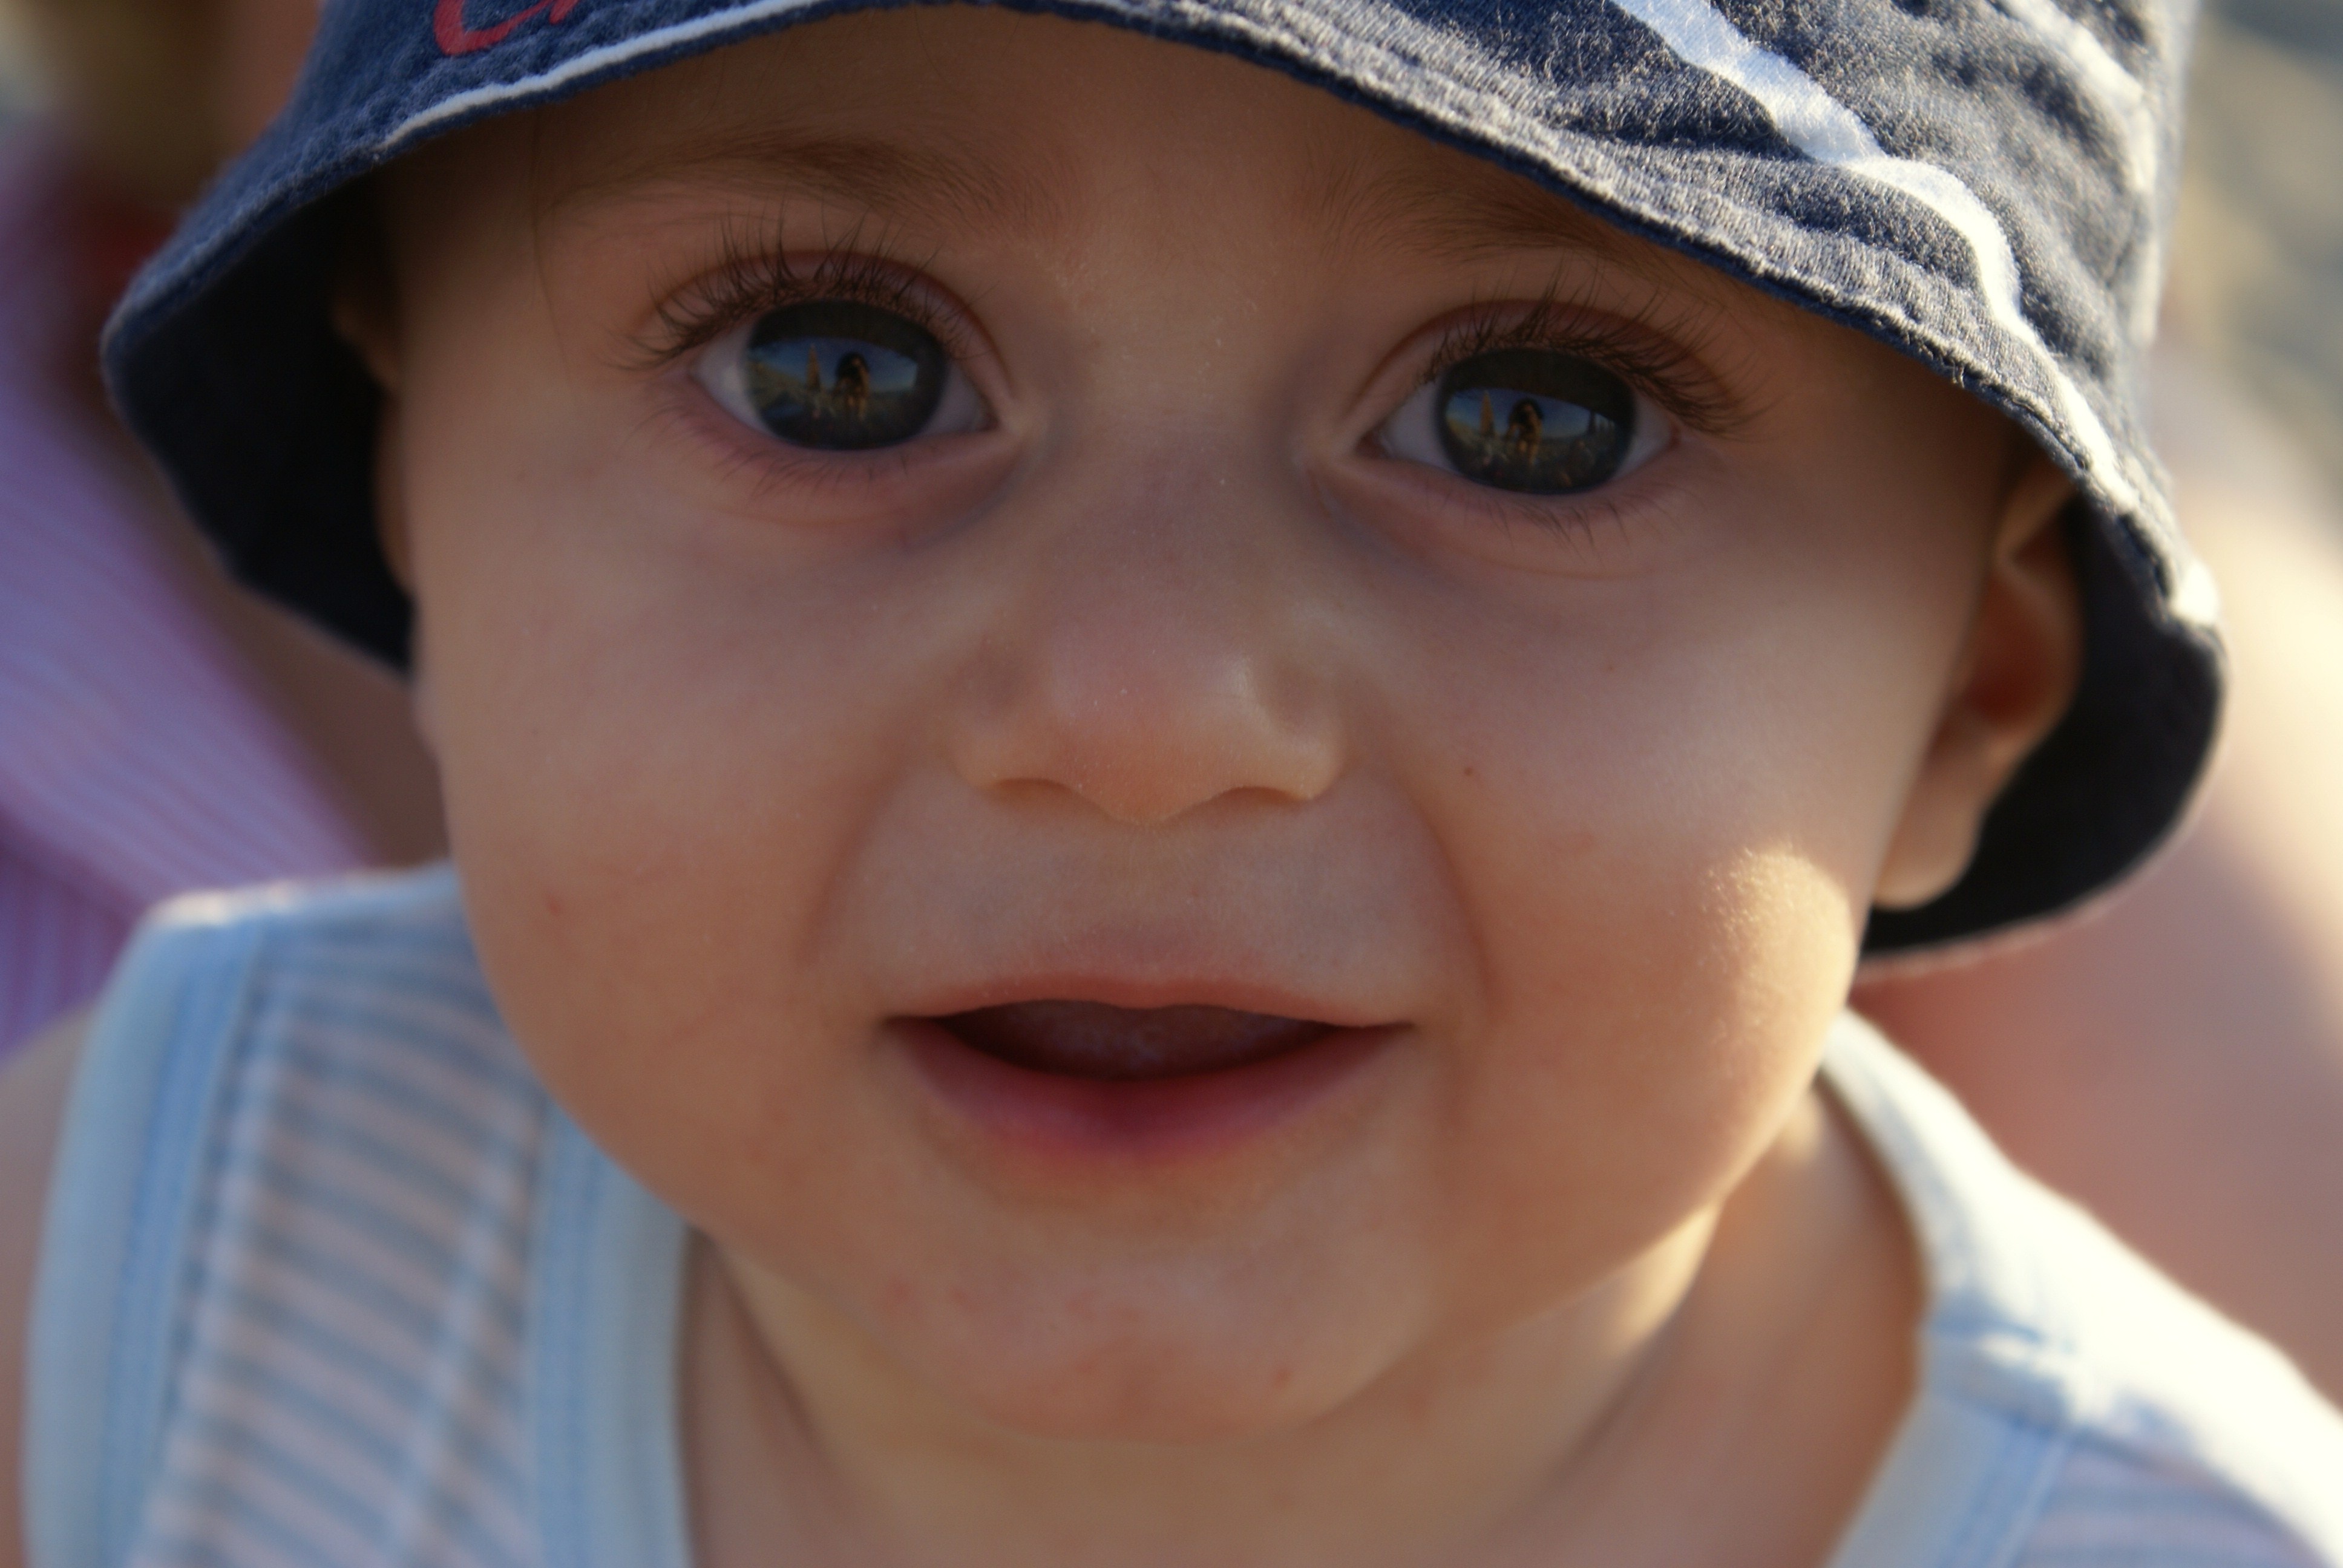
person, girl, boy, summer, male, portrait, child, hat, blue, facial expression, smile, close up, human body, face, nose, infant, toddler, eye, head, skin, organ, laughter, emotion, big eyes, portrait photography